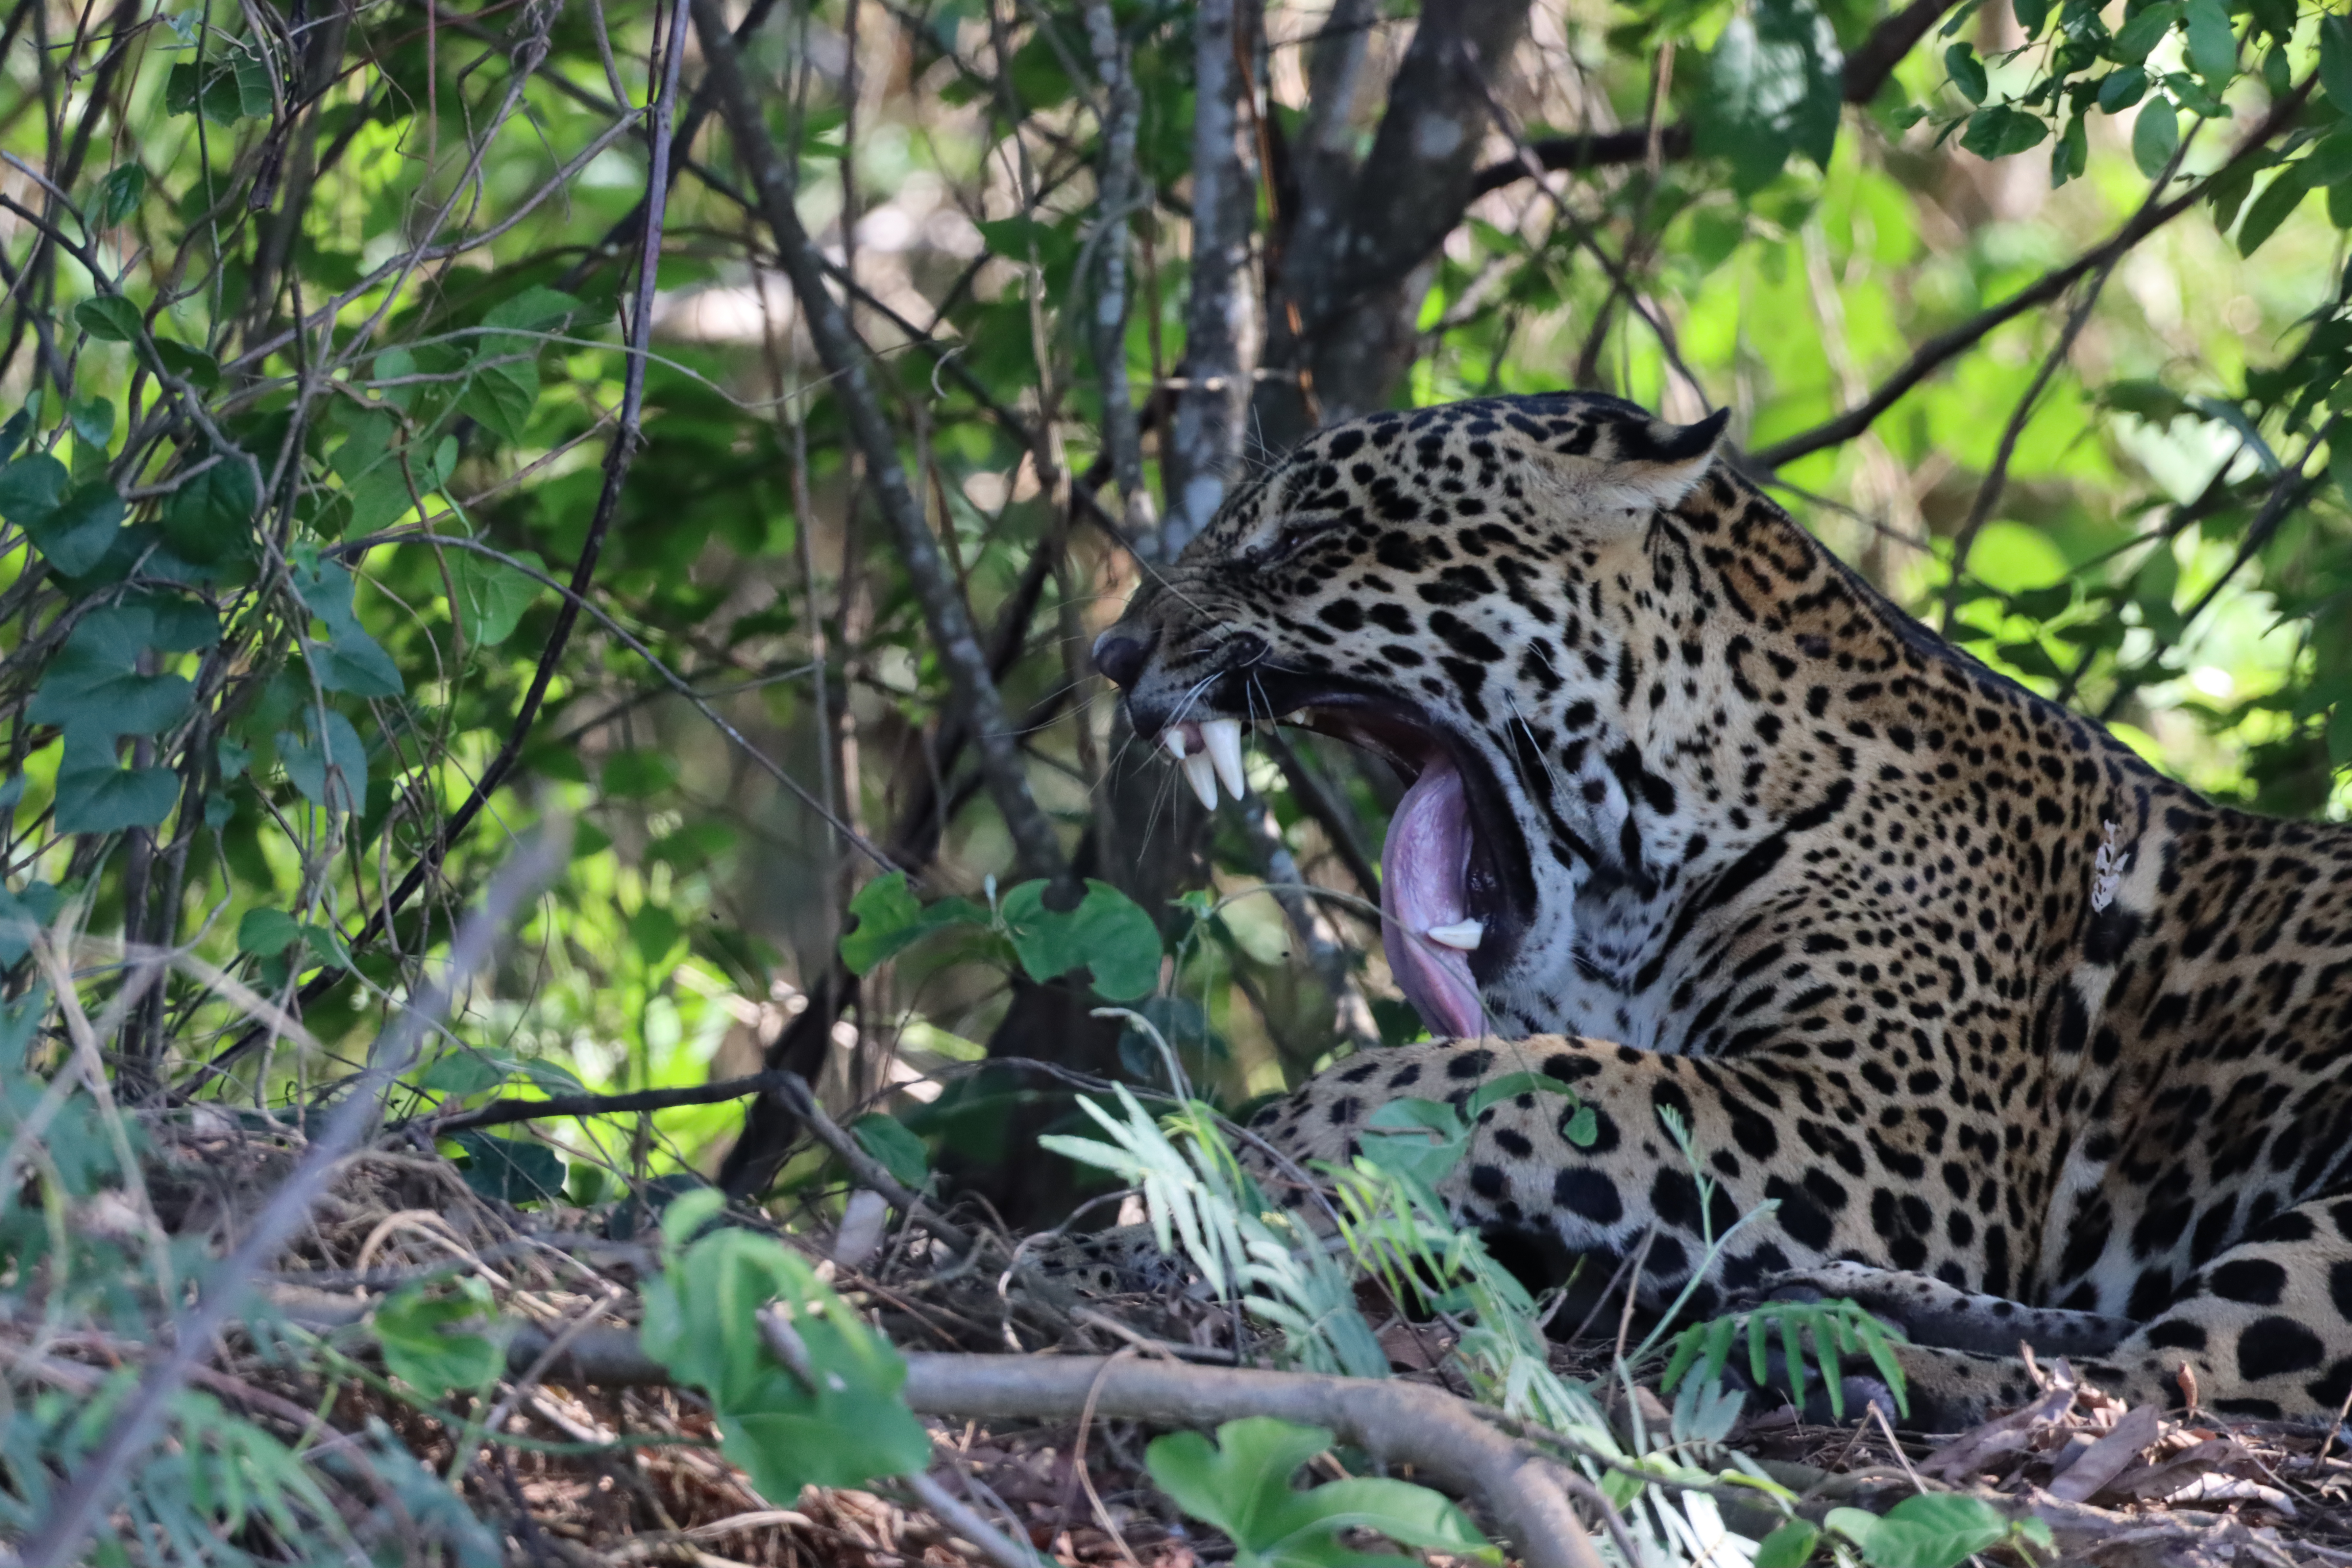
Jaguar: Madalena